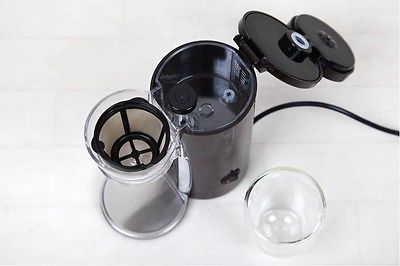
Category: coffee maker